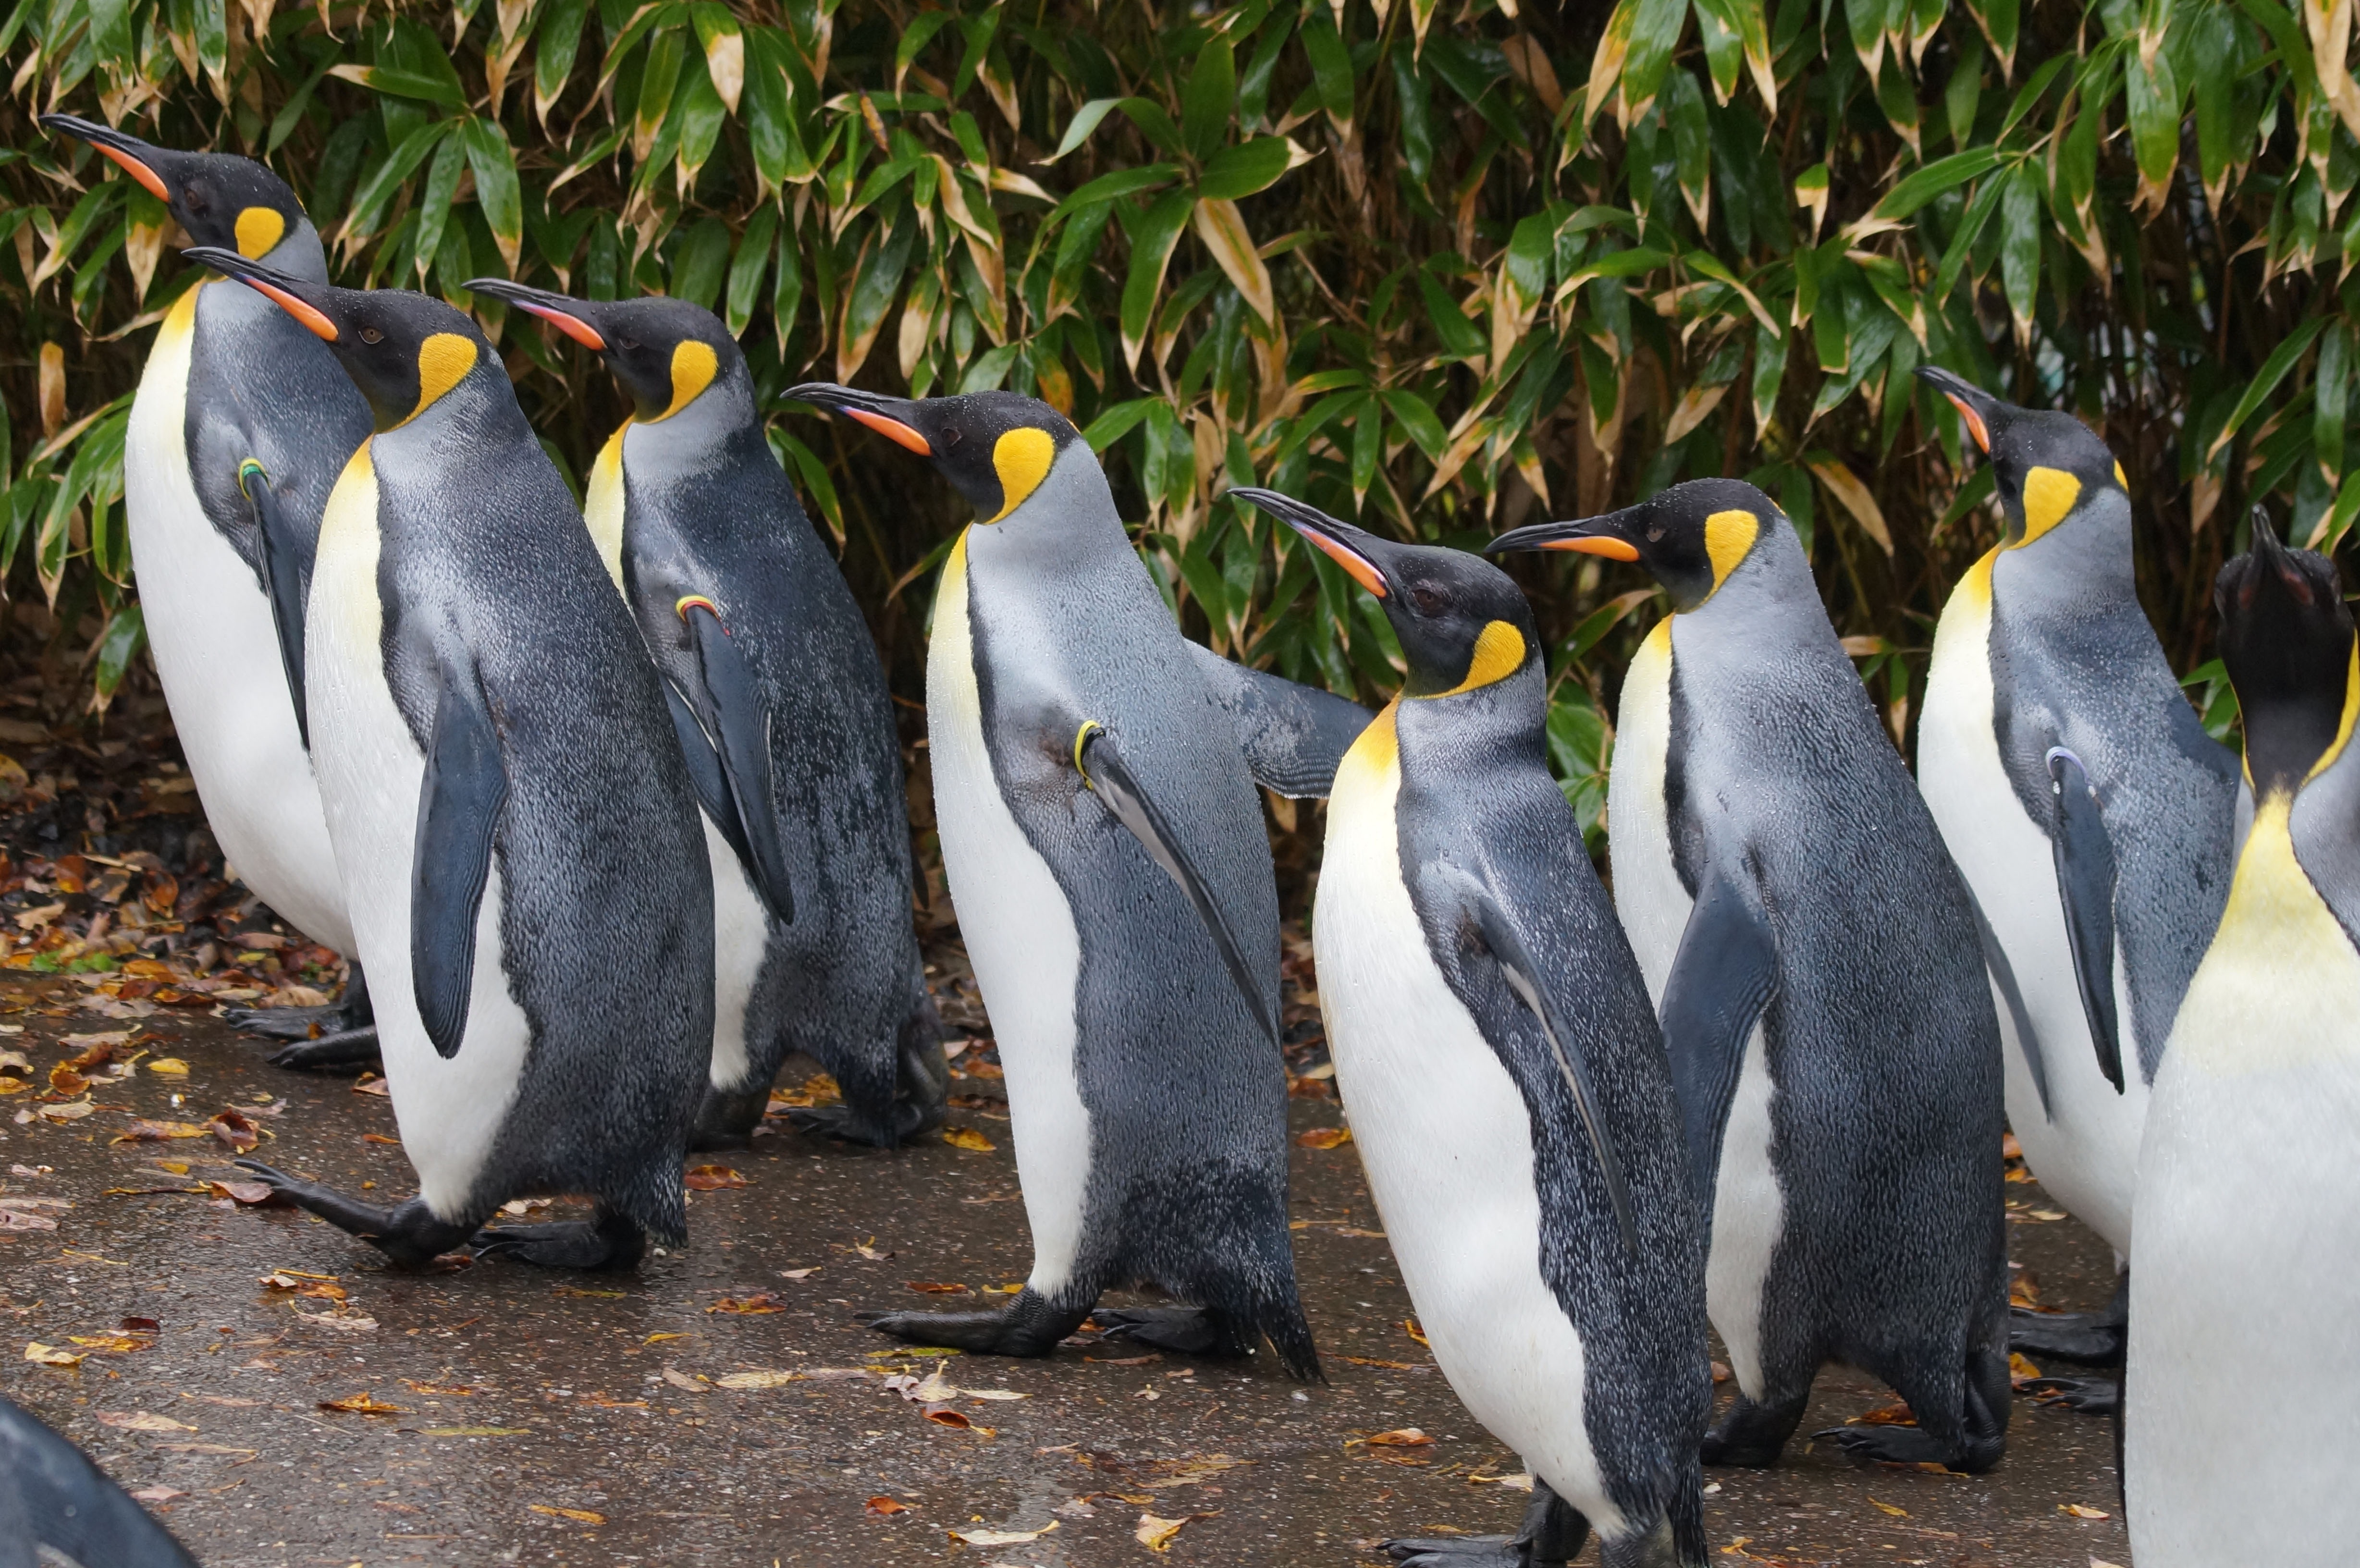
bird, walk, wildlife, zoo, beak, fauna, penguin, vertebrate, flightless bird, king penguin